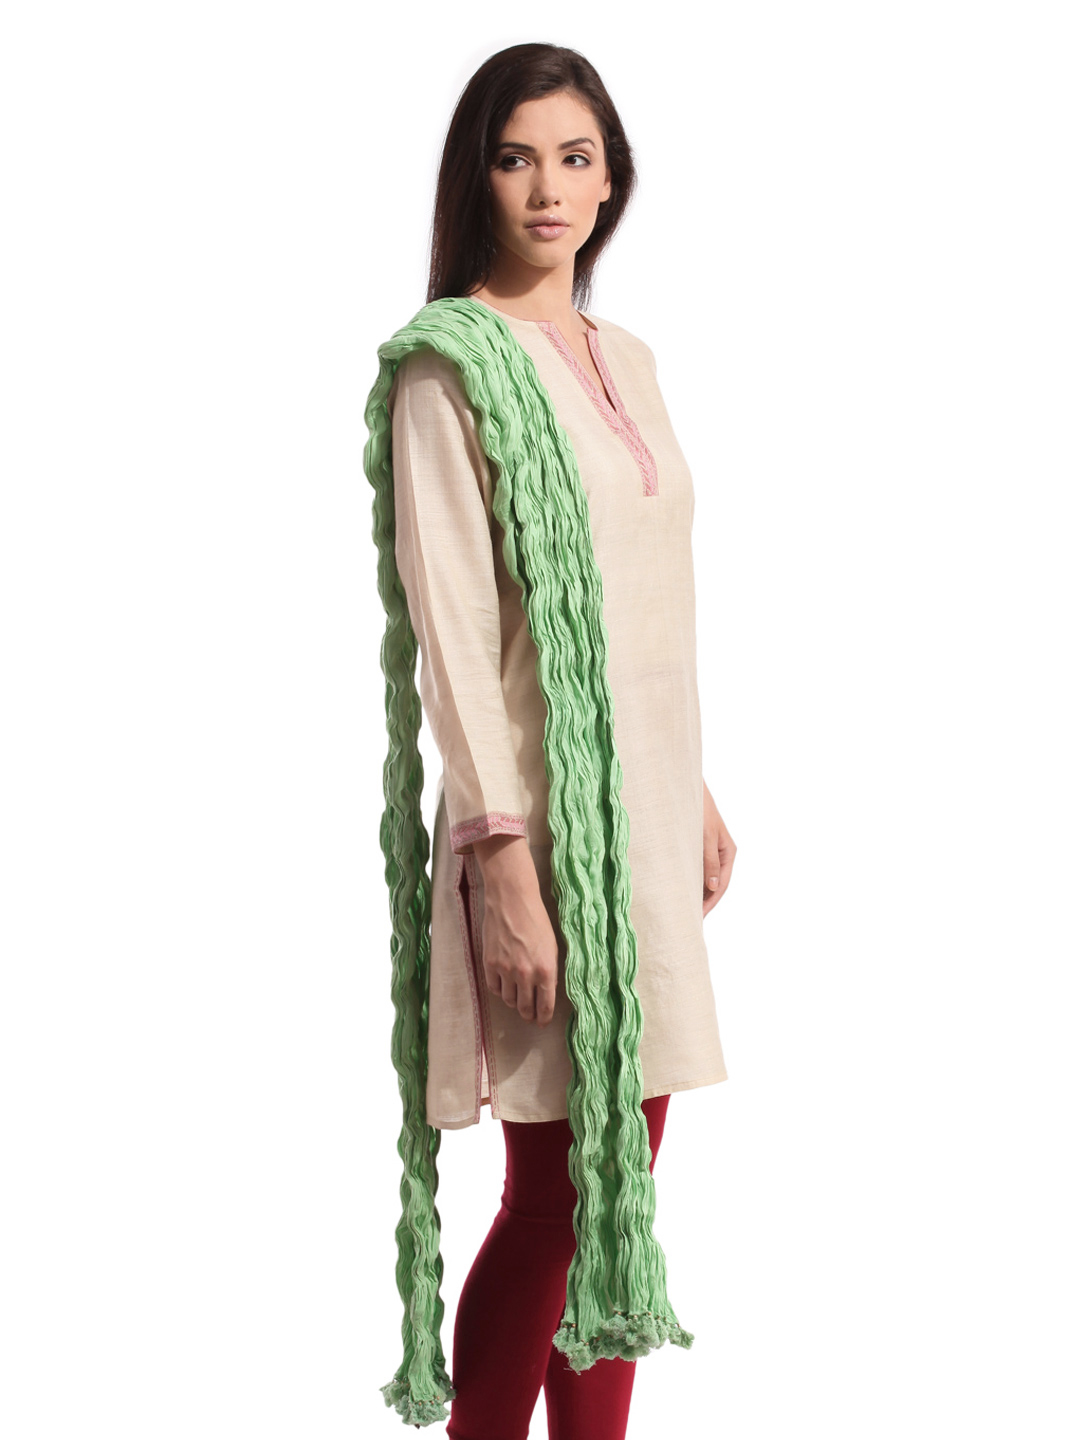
Fabindia Green Dupatta
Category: Apparel / Topwear / Dupatta
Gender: Women
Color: Green
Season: Summer 2012
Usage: Ethnic